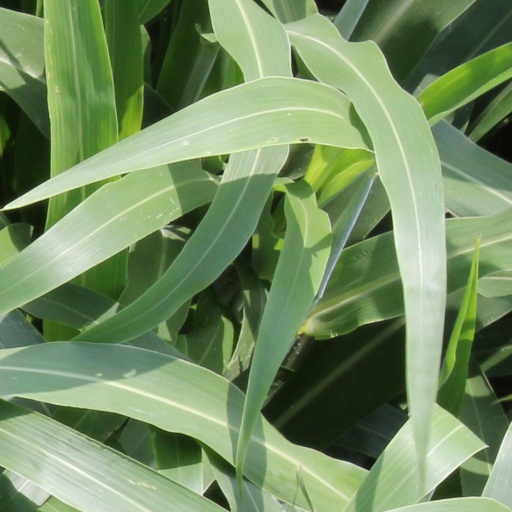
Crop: sorghum